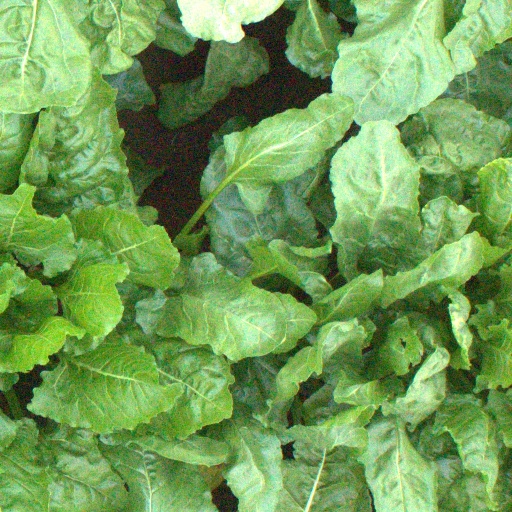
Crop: sugar beet